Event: Nepal Earthquake
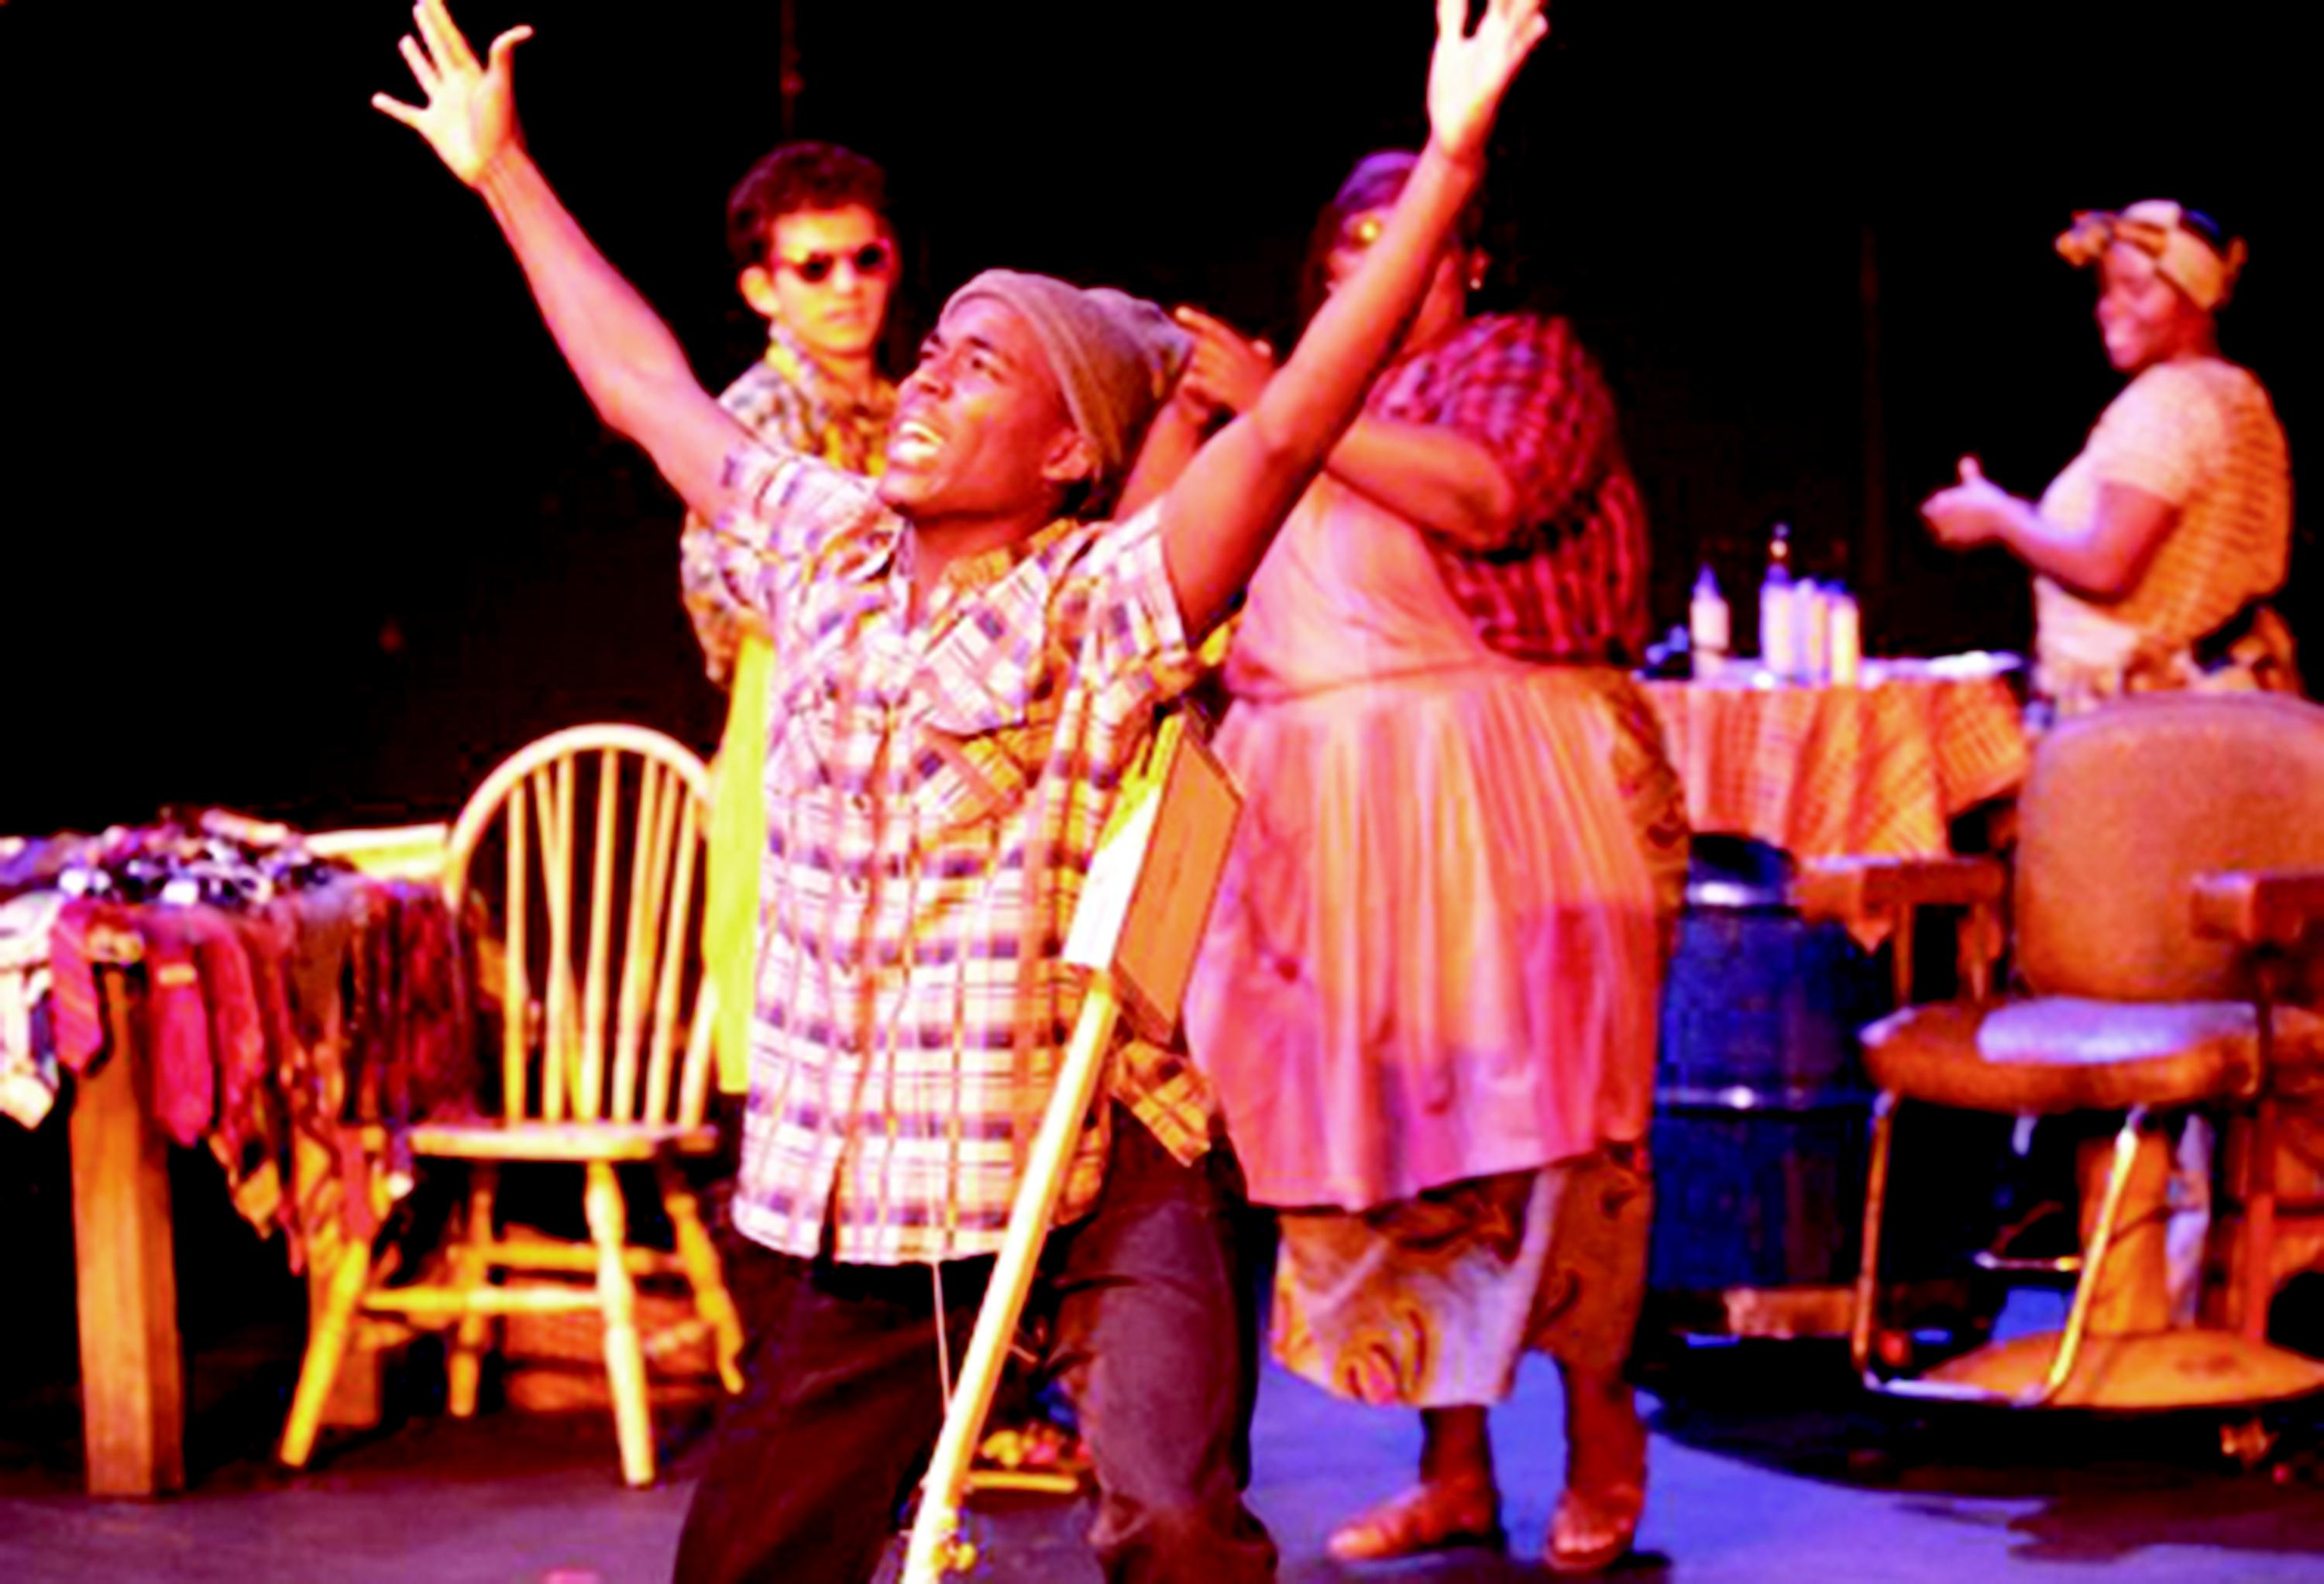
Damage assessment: no_damage